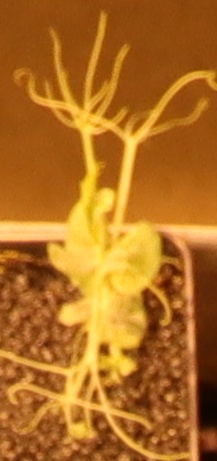
Label: Field Pea